Worlds End (2023)

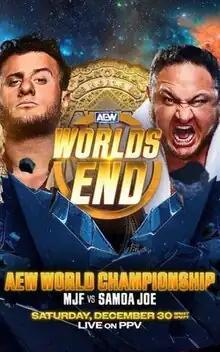
Promotional poster featuring MJF and Samoa Joe

The 2023 Worlds End was a professional wrestling pay-per-view (PPV) event produced by All Elite Wrestling (AEW). It was the inaugural Worlds End and took place on Saturday, December 30, 2023, at the Nassau Veterans Memorial Coliseum in Uniondale, New York on Long Island, marking AEW's first PPV to be held in the state of New York. The event featured the final of the inaugural Continental Classic to crown the inaugural AEW Continental Champion, and subsequently, AEW's first "American Triple Crown Champion".